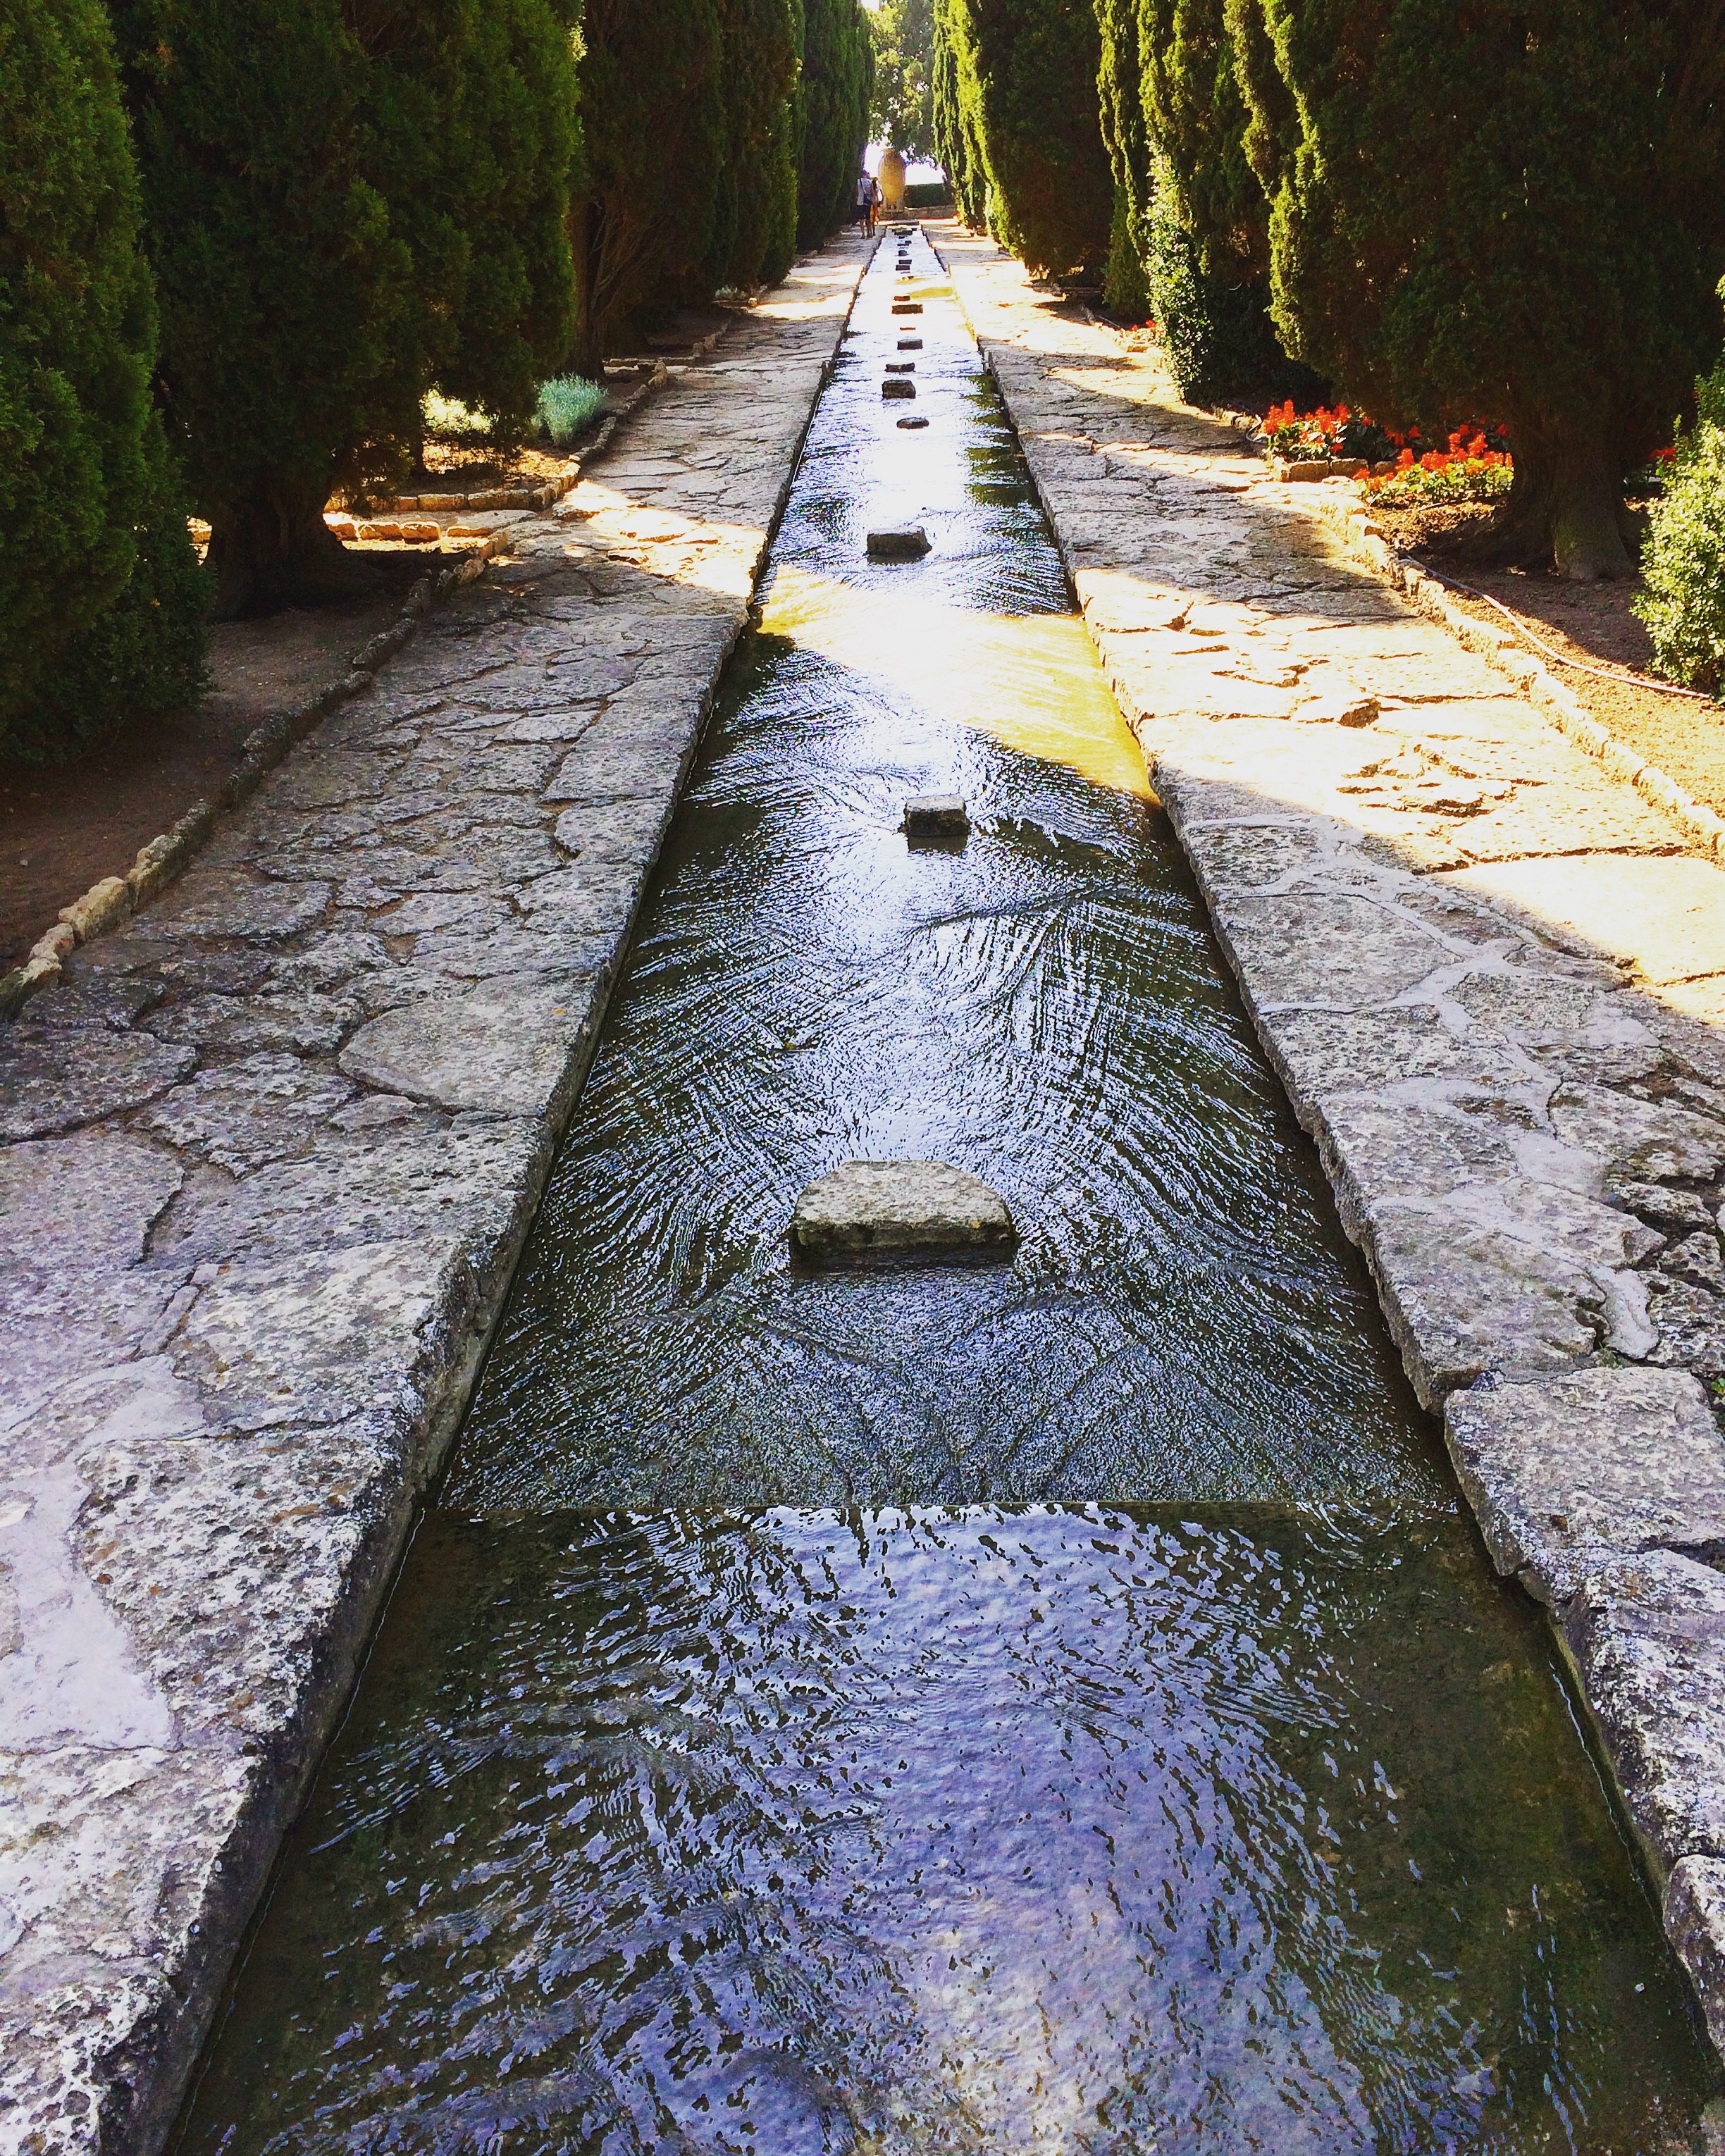
track, road, sidewalk, asphalt, walkway, lane, waterway, infrastructure, road surface